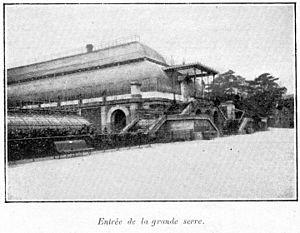
Clément Maurice Paris en plein air, BUC, 1897, Entrée de la grande serre. Cette serre, aujourd'hui disparue, fut le premier jardin d'hiver du Jardin des plantes, à Paris. Conçue par l'architecte Jules André, cette grande serre fut commencée à être construite à partir de 1881 et fut finalement inaugurée en 1889. En 1934 on la démolit pour la remplacer par l'actuel jardin d'hiver du Muséum, situé au même emplacement et inauguré en 1937 d'après des plans de Félix Berger. Depuis 2010 cet autre jardin d'hiver a été rebaptisé «
Les grandes serres du Jardin des plantes forment un ensemble de cinq serres à armature métallique alignées, construites entre 1836 et 2010 dans le Jardin des plantes, à Paris. Faisant partie du Muséum national d'histoire naturelle, elles servent à conserver et acclimater les plantes ramenées des voyages des naturalistes, mais aussi à faire découvrir au public les espèces exotiques.